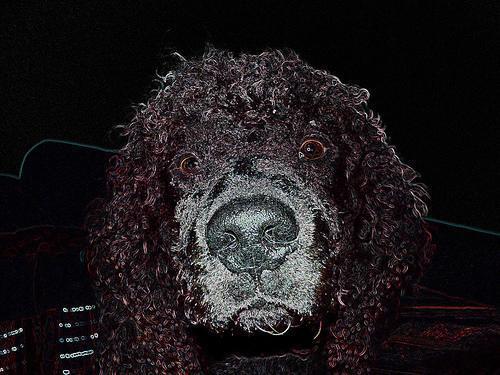
Irish_water_spaniel